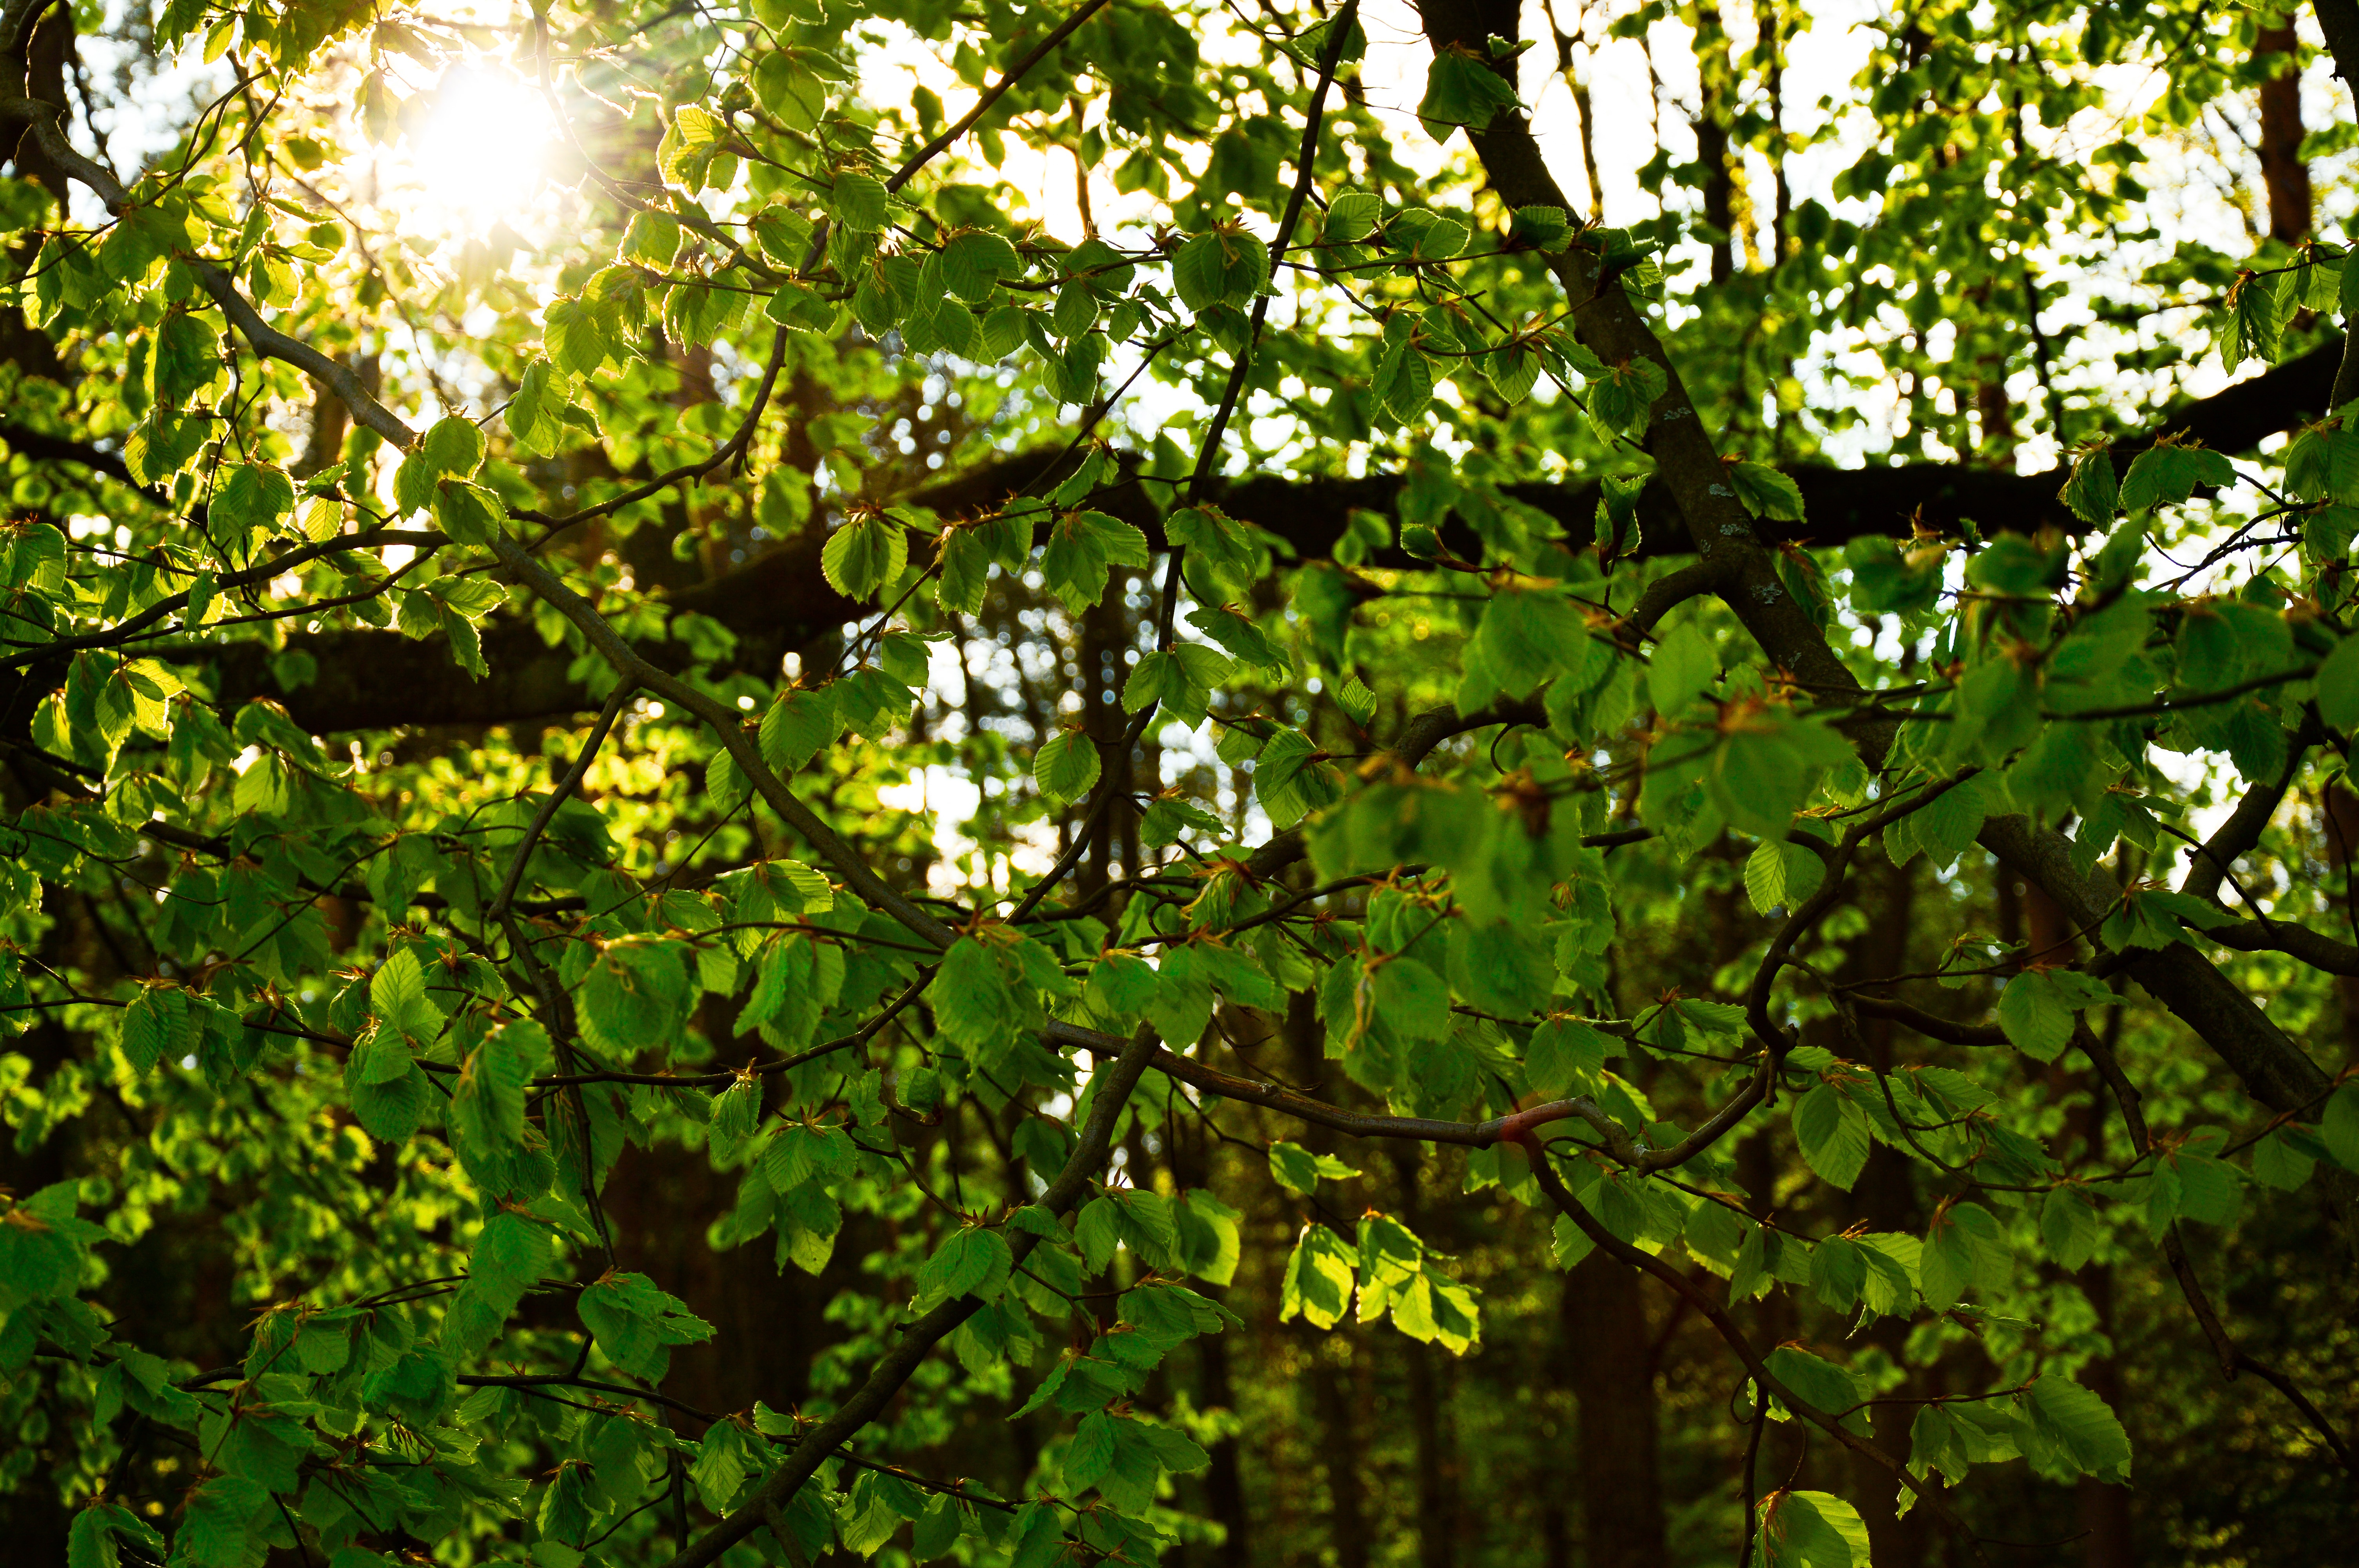
tree, nature, forest, branch, plant, sunlight, leaf, flower, foliage, green, jungle, produce, autumn, botany, trees, leaves, woods, shrub, rainforest, branches, deciduous, woodland, habitat, flowering plant, natural environment, woody plant, land plant